History of computer science

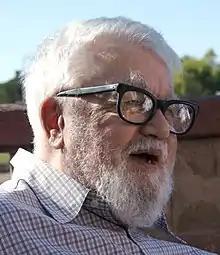
John McCarthy (1927–2011) is considered one of the founding fathers of artificial intelligence

In 1941, Konrad Zuse developed the world's first functional program-controlled computer, the Z3. In 1998, it was shown to be Turing-complete in principle. Zuse also developed the S2 computing machine, considered the first process control computer. He founded one of the earliest computer businesses in 1941, producing the Z4, which became the world's first commercial computer. In 1946, he designed the first high-level programming language, Plankalkül.